Xerocrassa newka

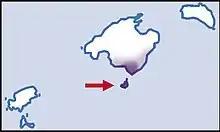
Distribution

This species is endemic to the Balearic Islands in Spain.